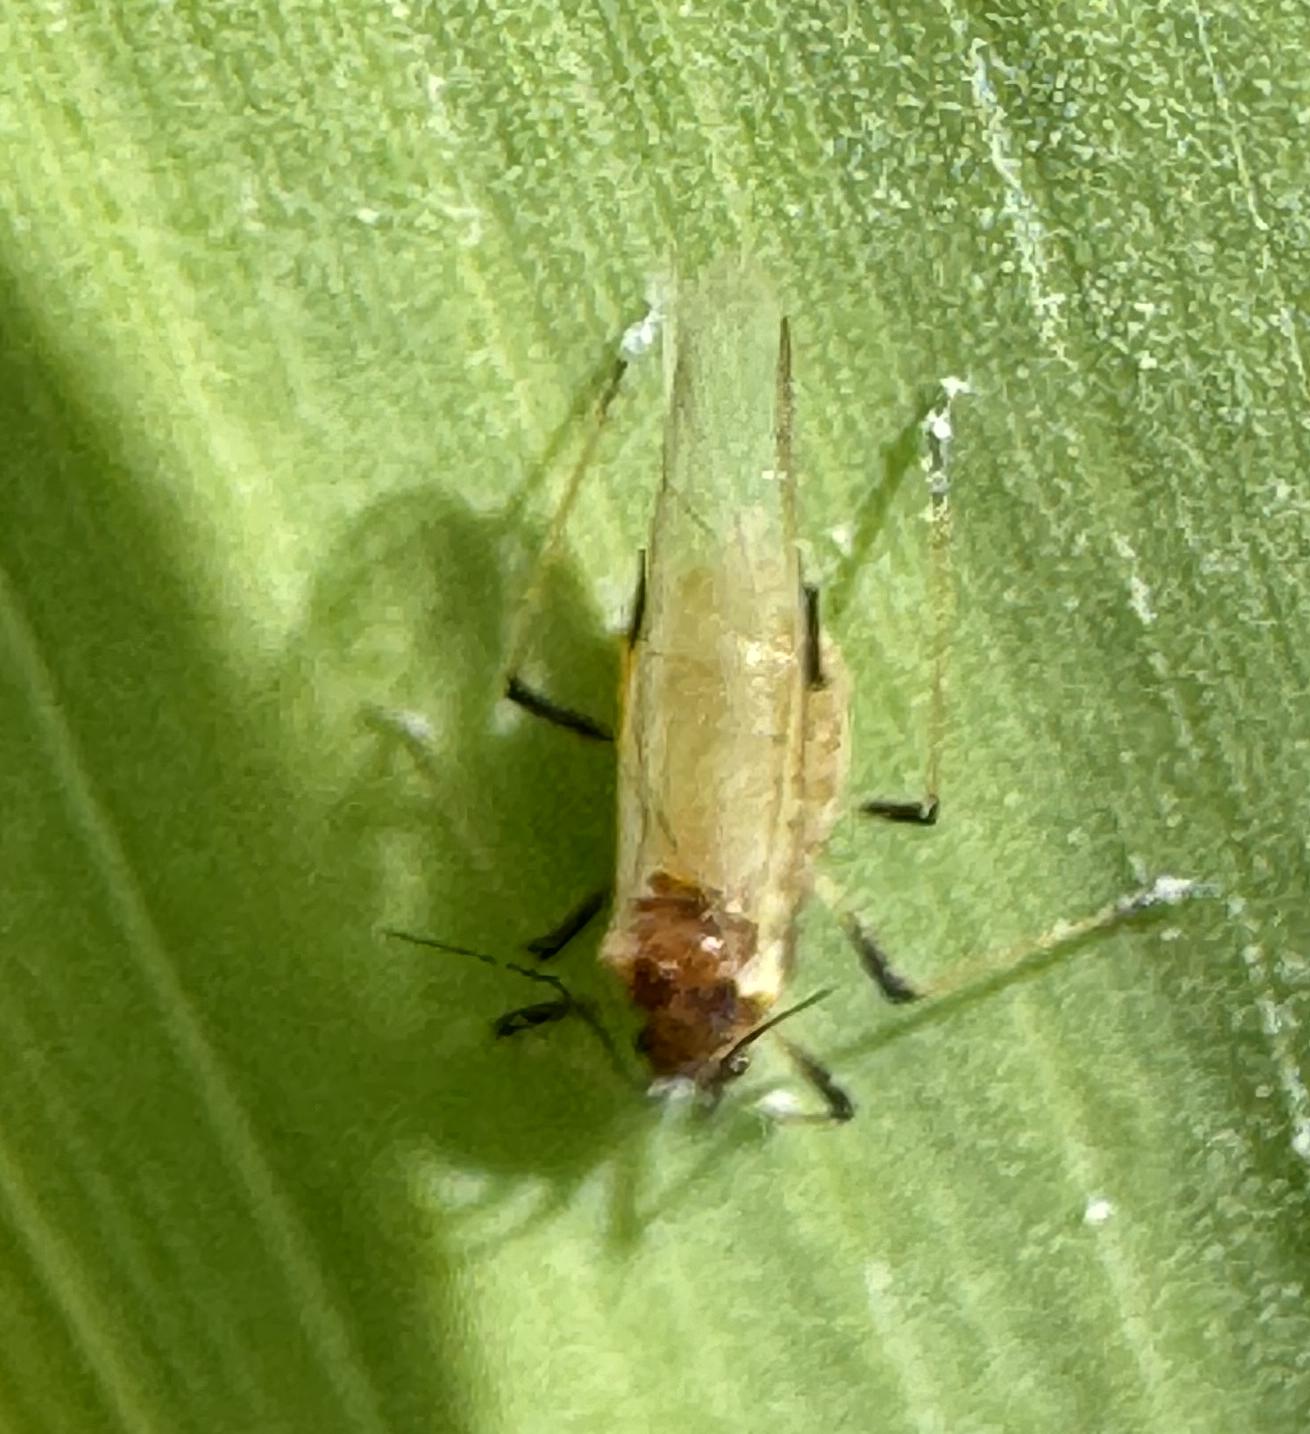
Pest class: english_grain_aphid